Gulf Coast Medical Center

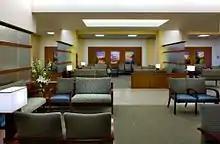

Major services provided at Gulf Coast Medical Center include neuroscience, orthopedics, and general surgery.